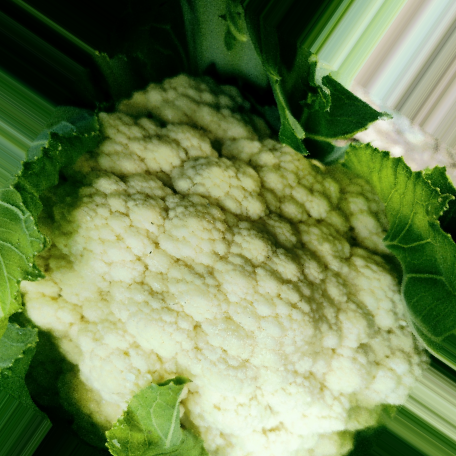
Label: Disease Free